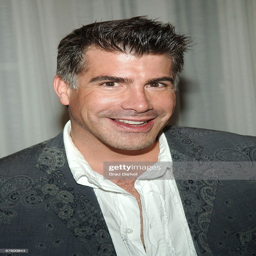
actor arrives to the after party for the opening .